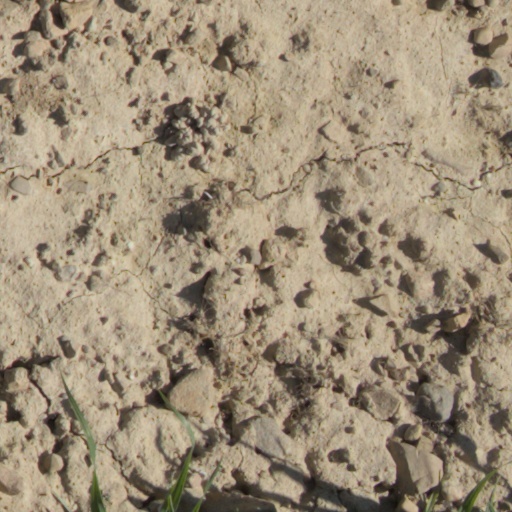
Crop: wheat